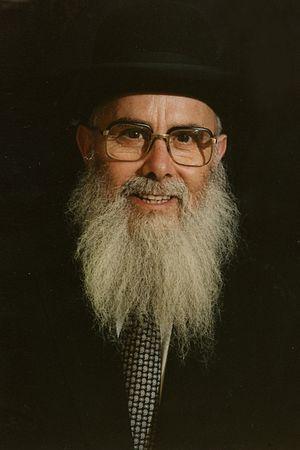
photo de Rabbi Yaacov Toledano